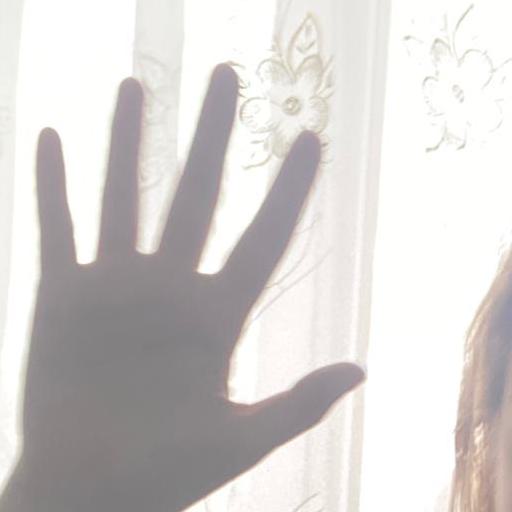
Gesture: palm